Svirel

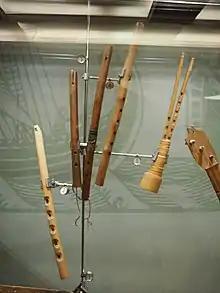
Different svirel exhibited at the museum of culture and music in Russia

Svirel is a Slavic woodwind instrument of the end-blown flute type traditionally used in Russia, Belarus, and Ukraine"." It is a parallel-bore flute. The six-hole versions are similar to the tin whistle; the ten-hole versions are fully chromatic.